Communist Party of Nepal (Unified Marxist–Leninist)

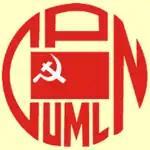
Former logo of CPN (UML)

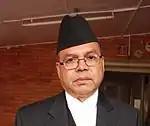
Jhala Nath Khanal, Prime Minister (2011)

In the 2008 election, the party won 108 out of 575 seats in the Constituent Assembly. The party lost most of their leftist vote to the CPN (Maoist) and general secretary Madhav Kumar Nepal resigned following his defeat in both of his constituencies and was replaced by Jhala Nath Khanal. The party joined the coalition government with CPN (Maoist) following the election. The party's eighth general convention in February 2009 elected Khanal as the party chairman and Ishwor Pokhrel as general secretary. Following the controversial sacking of Army Chief of Staff Rookmangud Katawal, CPN (UML) withdrew its support from the Maoist government. In November 2009, Madhav Kumar Nepal, who was nominated to the Constituent Assembly, became prime minister with the support of Nepali Congress and Madheshi Jana Adhikar Forum, Nepal. His government lasted for seven months before he resigned following a political deadlock amid failure to draft the new constitution. Following seven months of political stalemate party chairman Jhalanath Khanal was elected as prime minister in February 2011 with support from the UCPN (Maoist). He resigned six months later in August after failing to reach consensus on drafting the new constitution and completing the peace process following which the party supported the new UCPN (Maoist) government. In November 2012, ahead of the new election, Ashok Kumar Rai broke away from the party along with other indigenous leaders and formed the Federal Socialist Party, claiming that the party failed to address their concerns during the discussions for promulgation of the constitution.